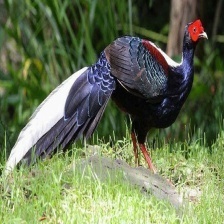
Species: SWINHOES PHEASANT
Scientific name: LOPHURA SWINHOII